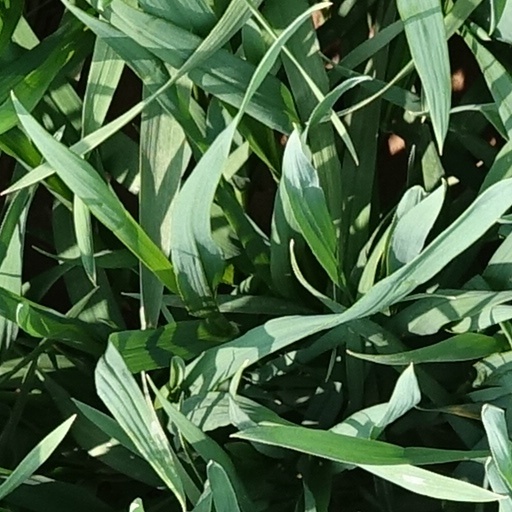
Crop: wheat